Describe the emotion expressed in this image:  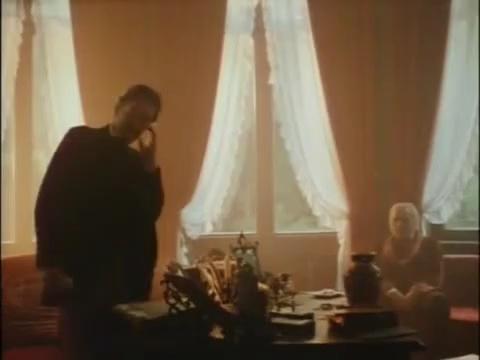
This person displays Pain, valence and arousal with low intensity.